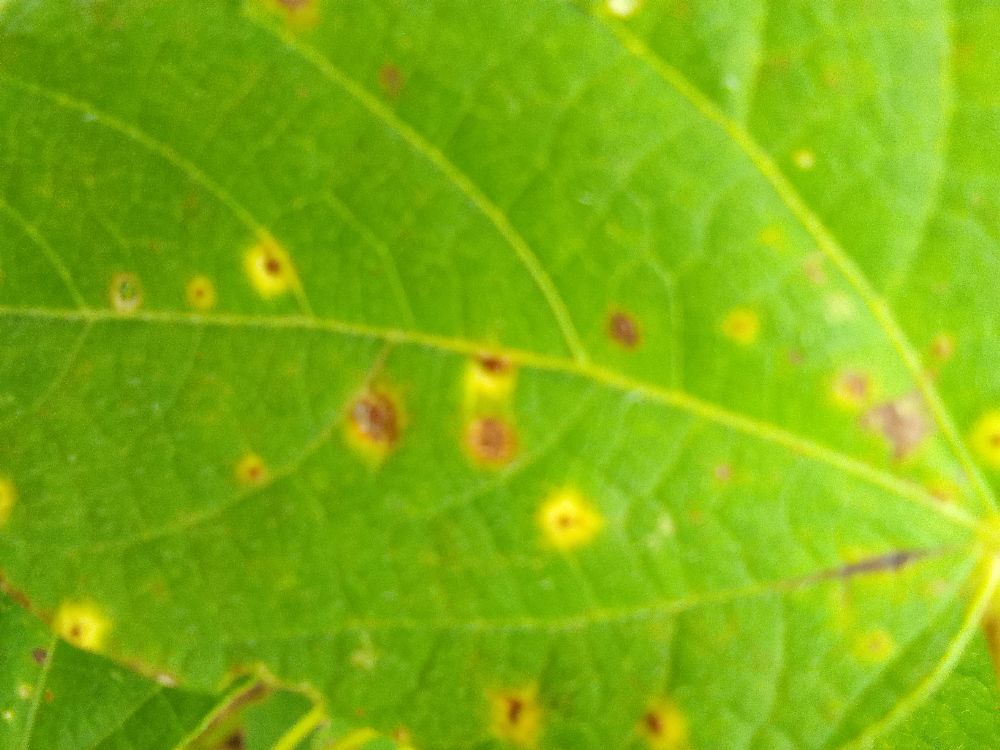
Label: rust